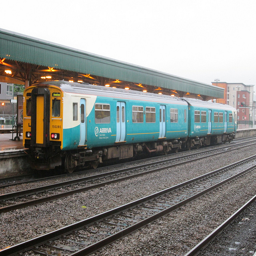
A train on one of several tracks at a train station.
A teal train at the docking station for passengers.
Blue, white and orange train is parked at the train station on the tracks.
Passenger train at stop waiting for consumers to load
A blue train is sitting still at a station.